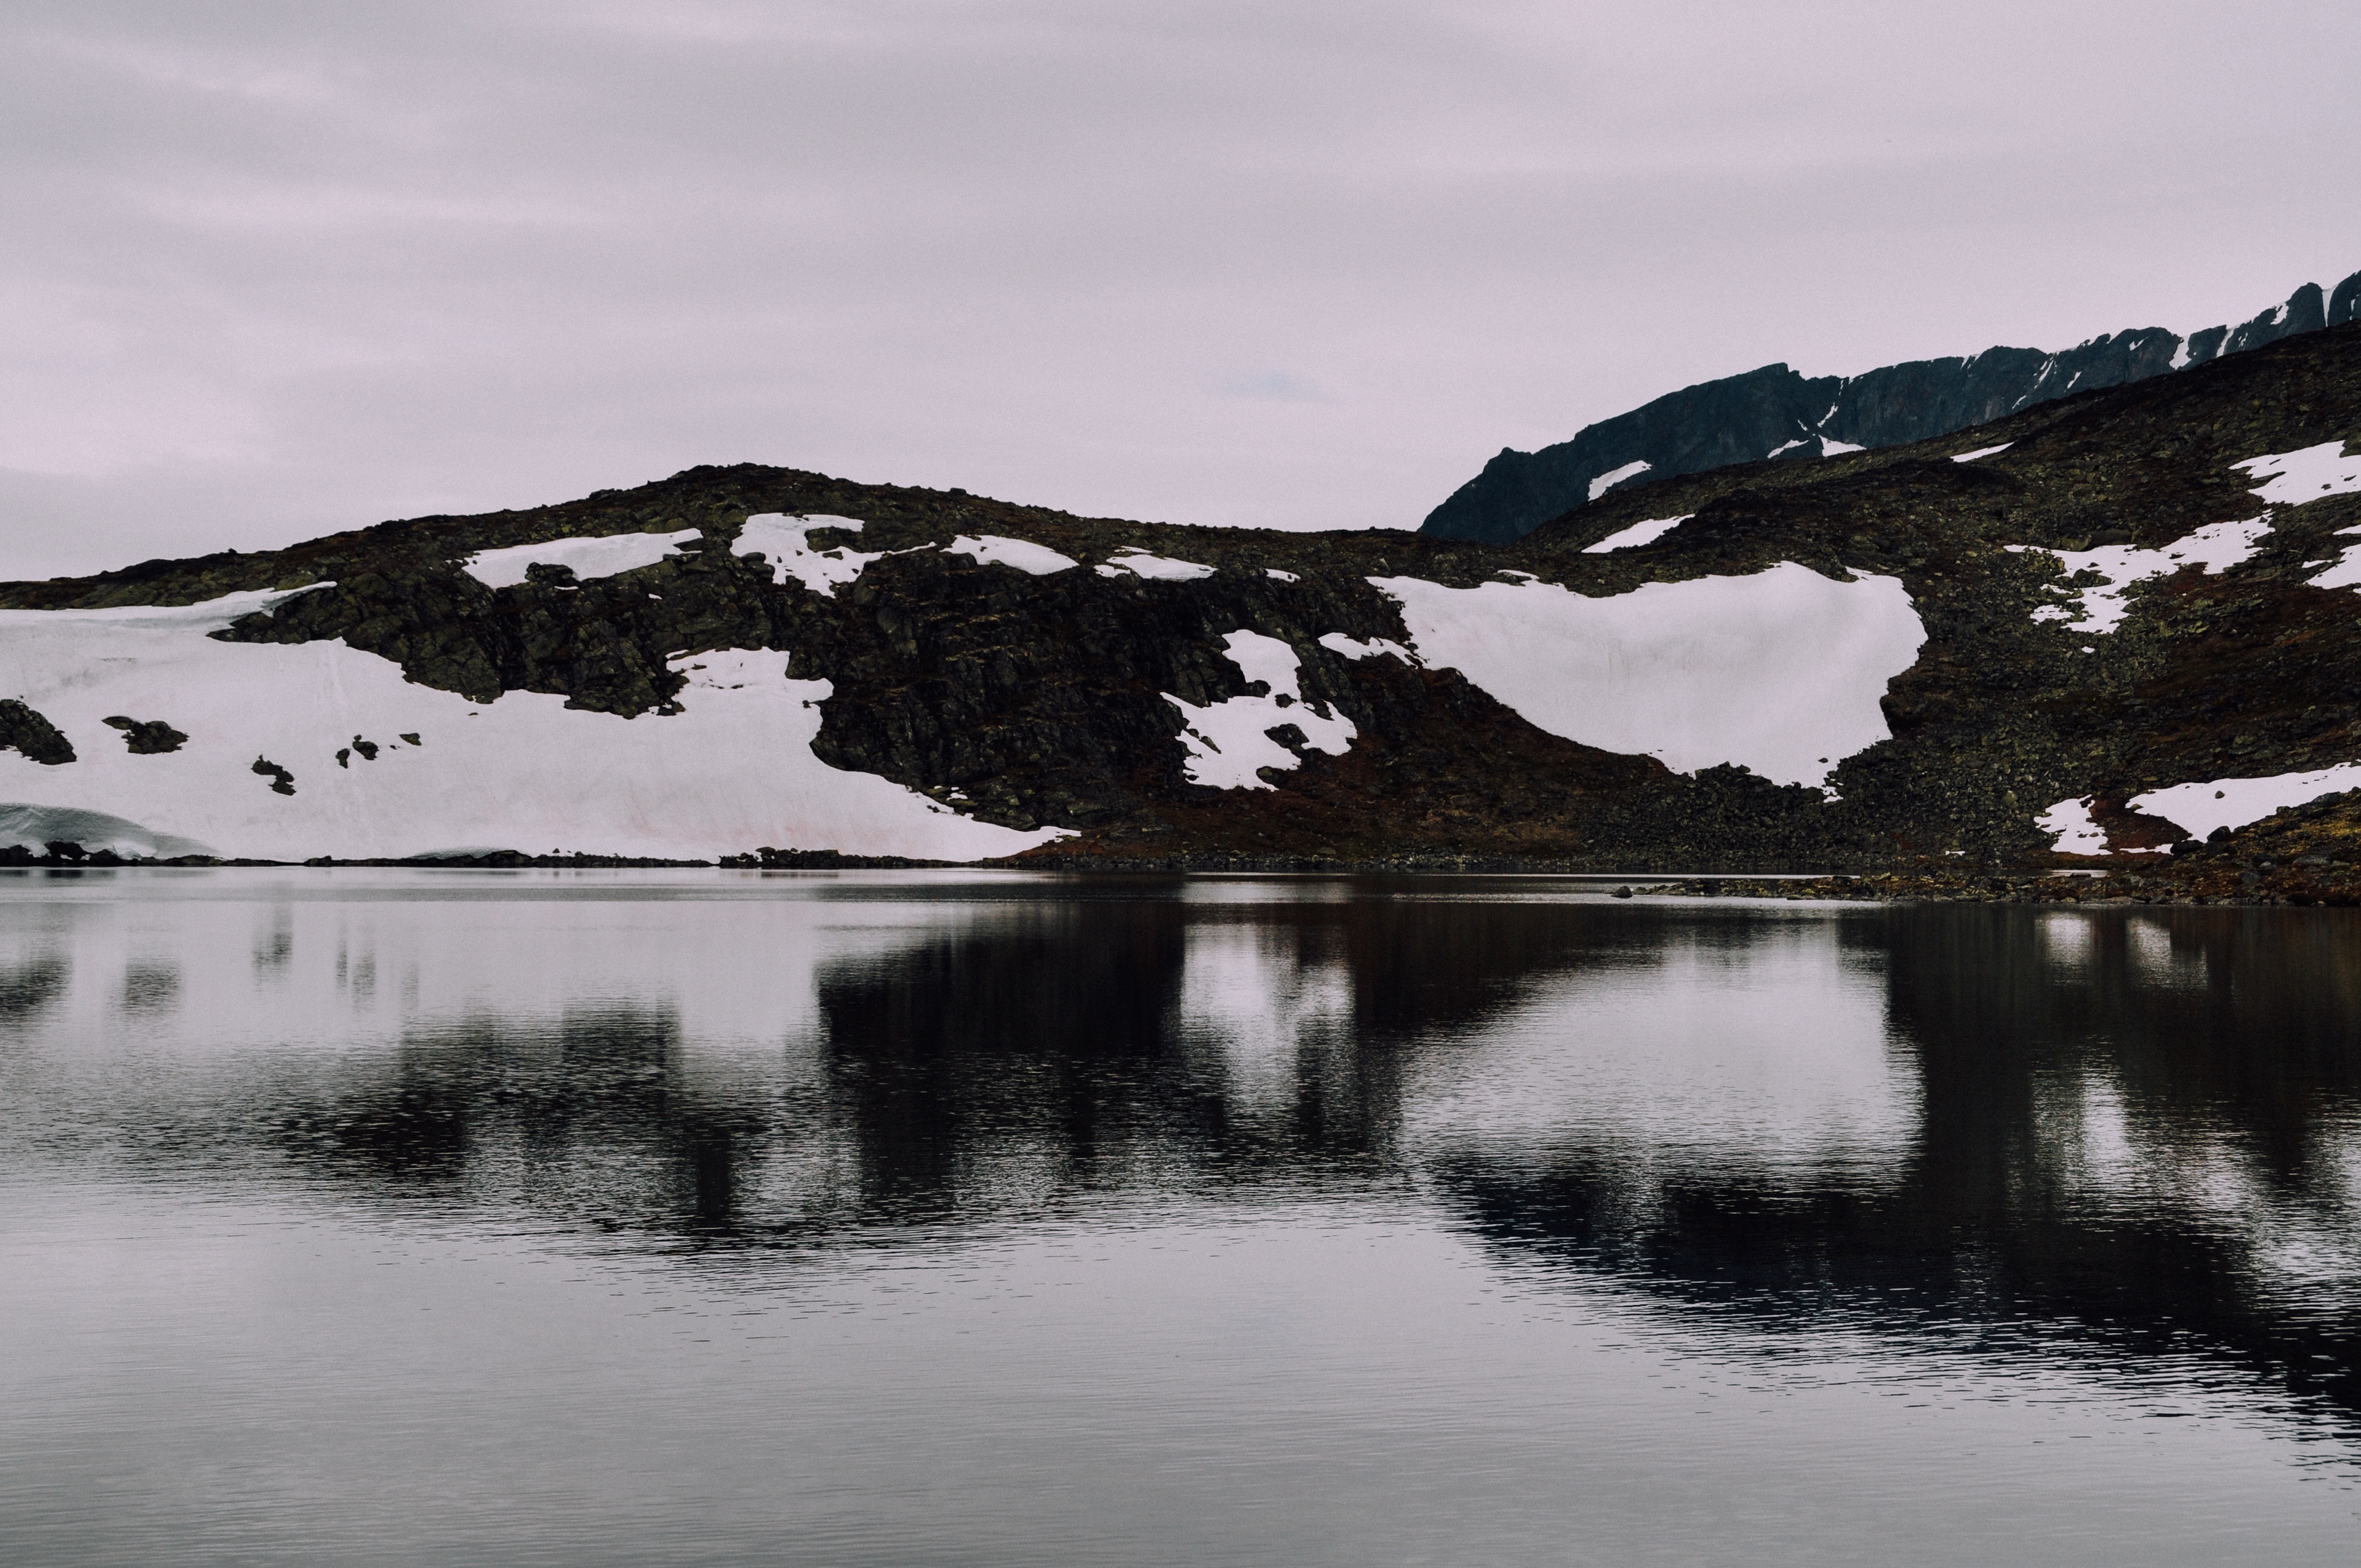
landscape, coast, tree, water, nature, outdoor, wilderness, mountain, snow, winter, cloud, hill, shore, lake, view, mountain range, reflection, tranquil, peaceful, weather, calm, reservoir, season, surface, hills, mountains, loch, glassy, refelction, landform, atmospheric phenomenon, mountainous landforms